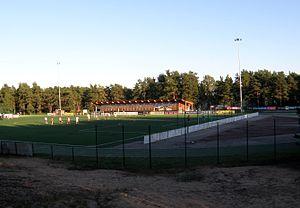
Le stade Hiiu est un stade multifonction situé à Tallinn en Estonie. Le propriétaire du stade et des bâtiments le jouxtant est l'arrondissement de Nõmme tandis qu'il est administré par le Centre sportif de Nõmme.